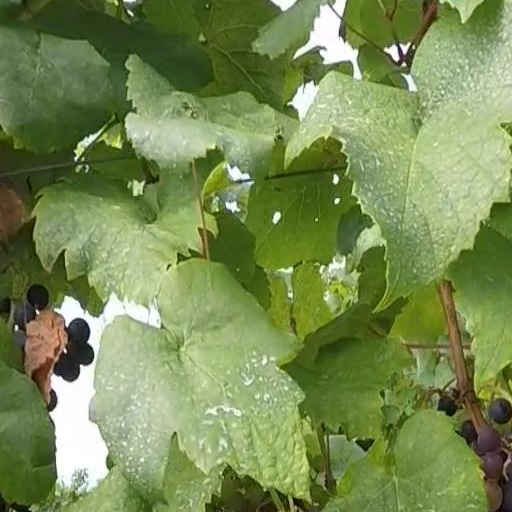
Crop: grape